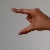
The image shows a hand gesture representing the letter 'Z' in Indian Sign Language.